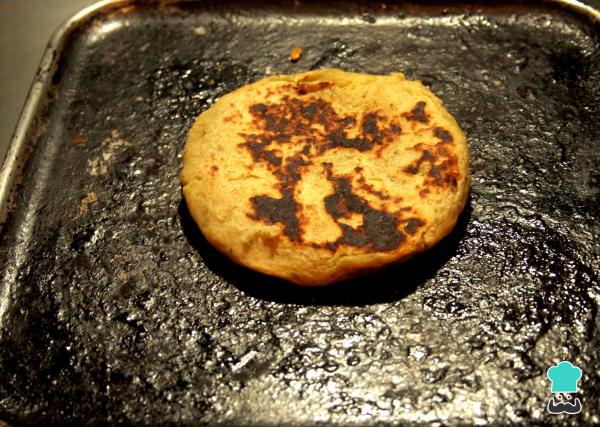
Coloca las arepas de batata en la sárten. Cocina 5 minutos por cada lado.Truco: Pre-calienta el sárten o plancha y agrega un poquito de aceite o mantequilla.